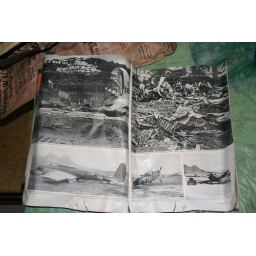
Pearl Harbor coverage in LIFE found in the office wall